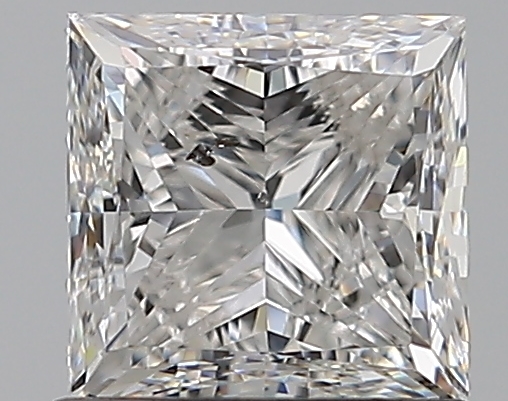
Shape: princess
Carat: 1
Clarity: SI2
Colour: F
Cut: VG
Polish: VG
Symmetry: VG
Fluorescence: N
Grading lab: GIA
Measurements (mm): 5.26 x 5.17 x 3.87